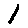
Label: 1